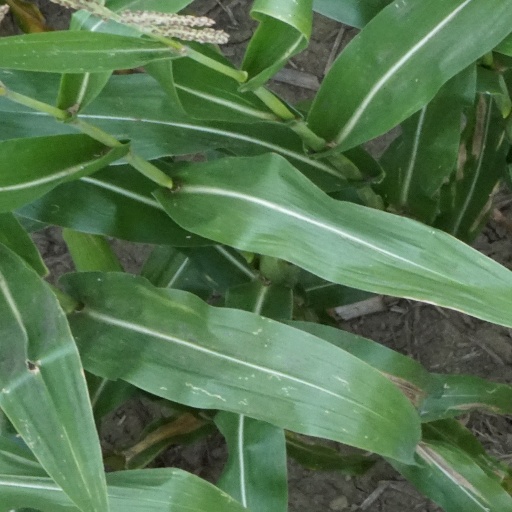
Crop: maize; corn